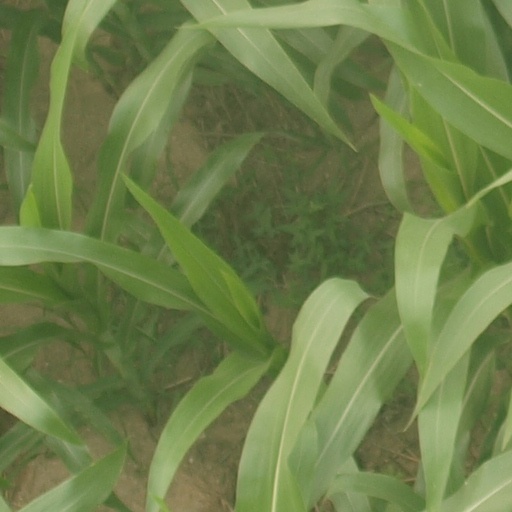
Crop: maize; corn